Acetalated dextran

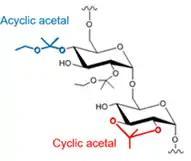
Cyclic and acyclic acetals on acetalated dextran which degrades to dextran, acetone, and ethanol.

During the synthesis of acetalated dextran both acyclic and cyclic acetals are formed. The acyclic acetals degrade into an acetone and an alcohol, whereas cyclic acetals degrade into acetone. The ratio of cyclic to acyclic acetals varies with reaction time since acyclic acetals are kinetically favored and cyclic acetals are the thermodynamically favored. This unique formation of cyclic and acyclic acetals leads to varying degradation time because the two acetal groups hydrolyze at different rates. Acetalated dextran's degradation time can vary from hours to a month or more at pH 7.2. Also, acetalated dextran is unique because it is acid sensitive. Therefore, at lower pH acetalated dextran degrades more rapidly, which results in a polymer that degrades approximately two logs faster at pH 5 compared to pH 7. The acid-sensitivity of Ac-DEX has illustrated, when formulated into nanoparticles encapsulating a protein antigen, more efficient presentation of antigen to both MHC class I and MHC class II, over other non-acid sensitive polymers like PLGA and non degradable materials like gold nanoparticles.